Turgi railway station

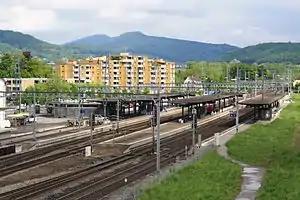
The station platforms in 2010

Turgi railway station is a railway station in the municipality of Turgi in the Swiss canton of Aargau. The station is located on the Zurich to Olten main line, and is the junction for the Turgi–Koblenz–Waldshut line.